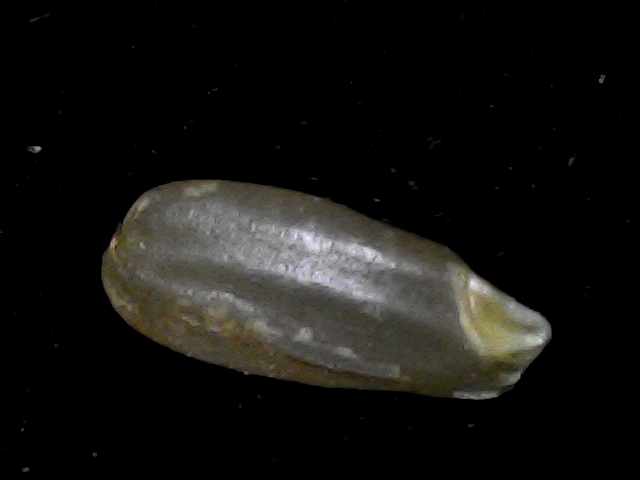
Rice variety: BD76